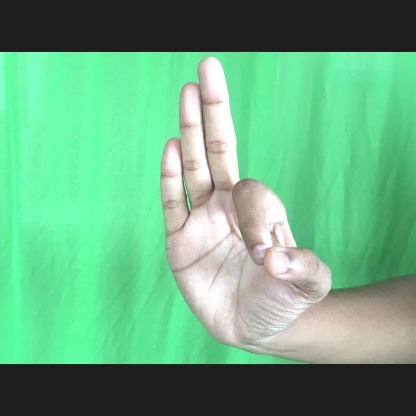
Mudra: Aralam